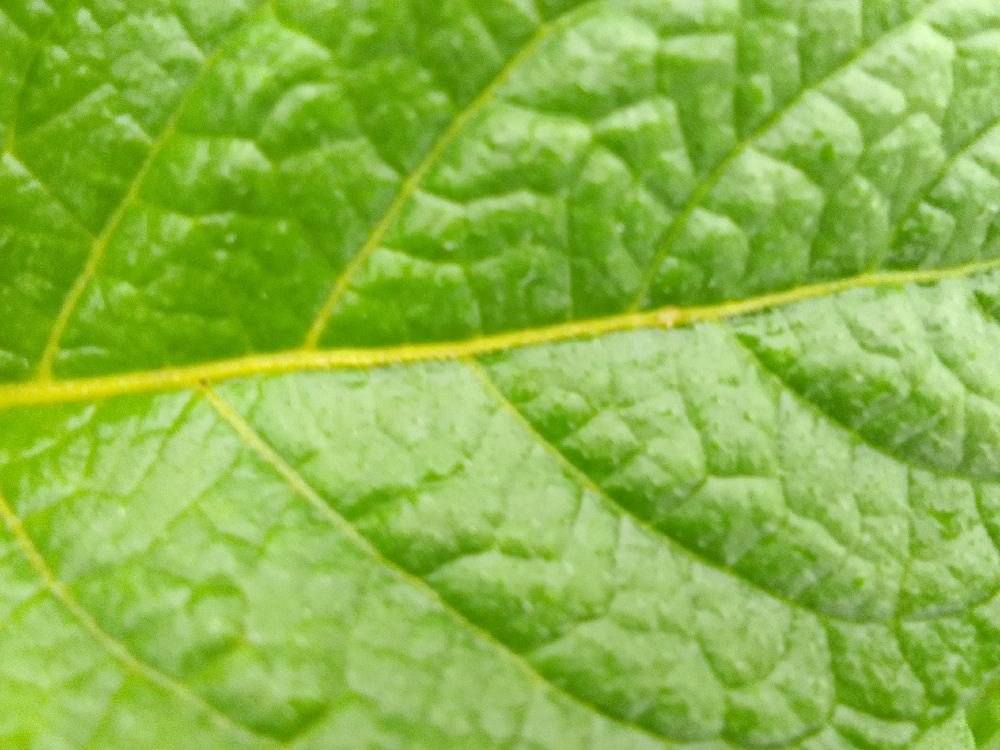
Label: Healthy